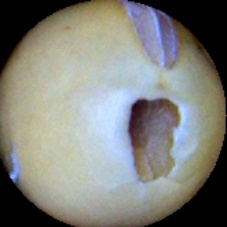
Label: Broken